Sky position (RA, Dec in degrees): 340.312, -2.263
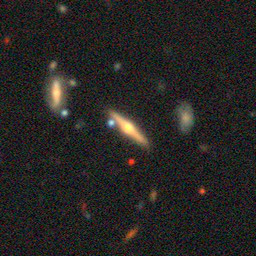
Galaxy morphology: Edge-on Galaxies with Bulge